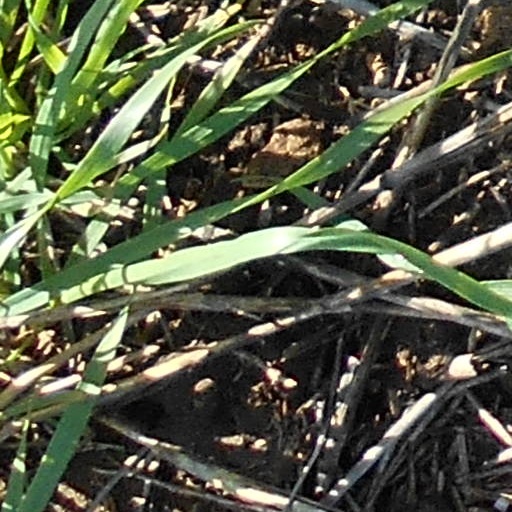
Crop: wheat